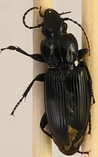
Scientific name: Pterostichus melanarius melanarius
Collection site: Steigerwaldt-Chequamegon NEON (STEI), plot STEI_004